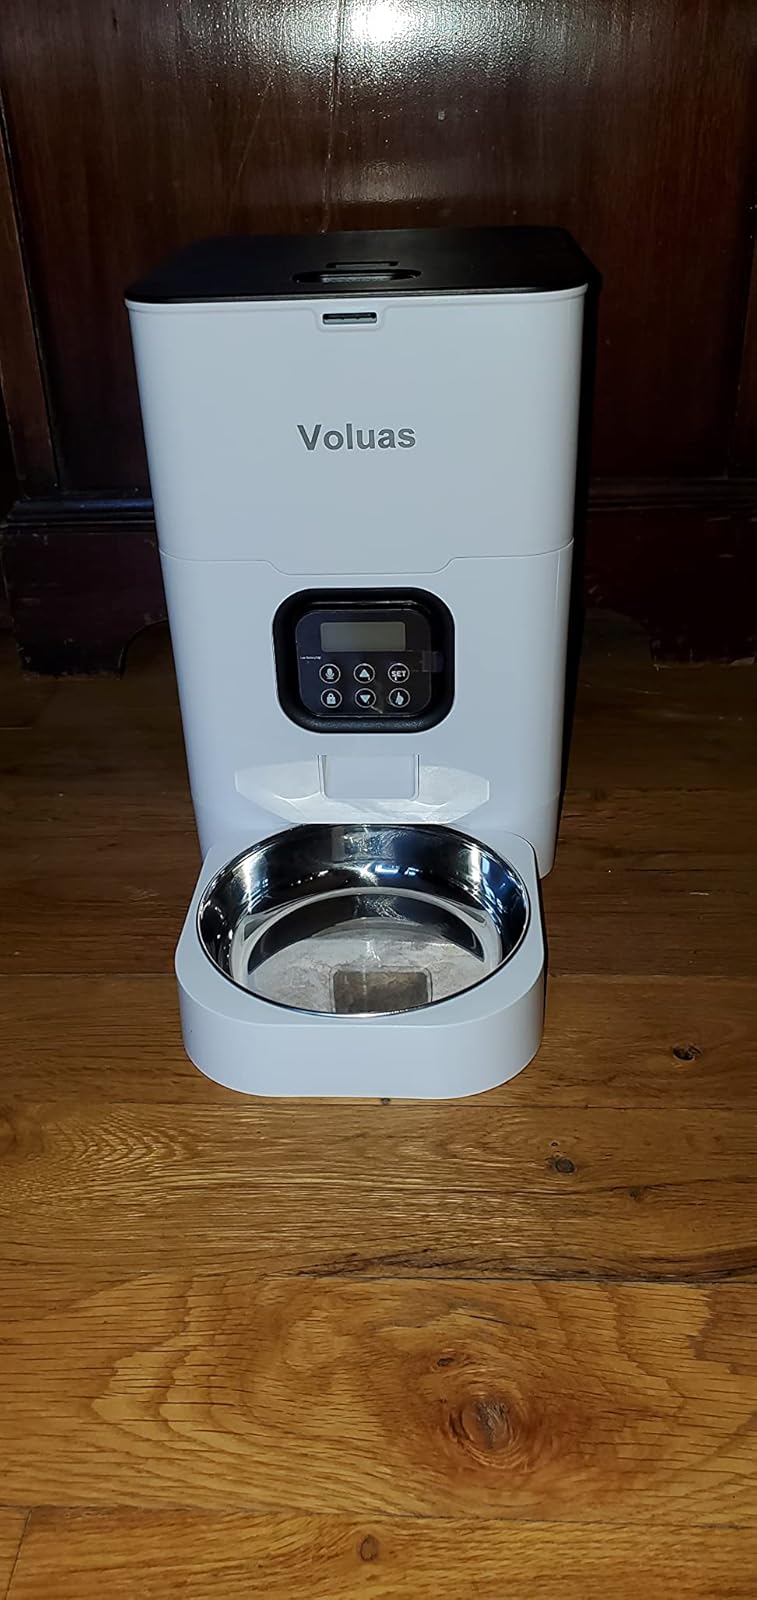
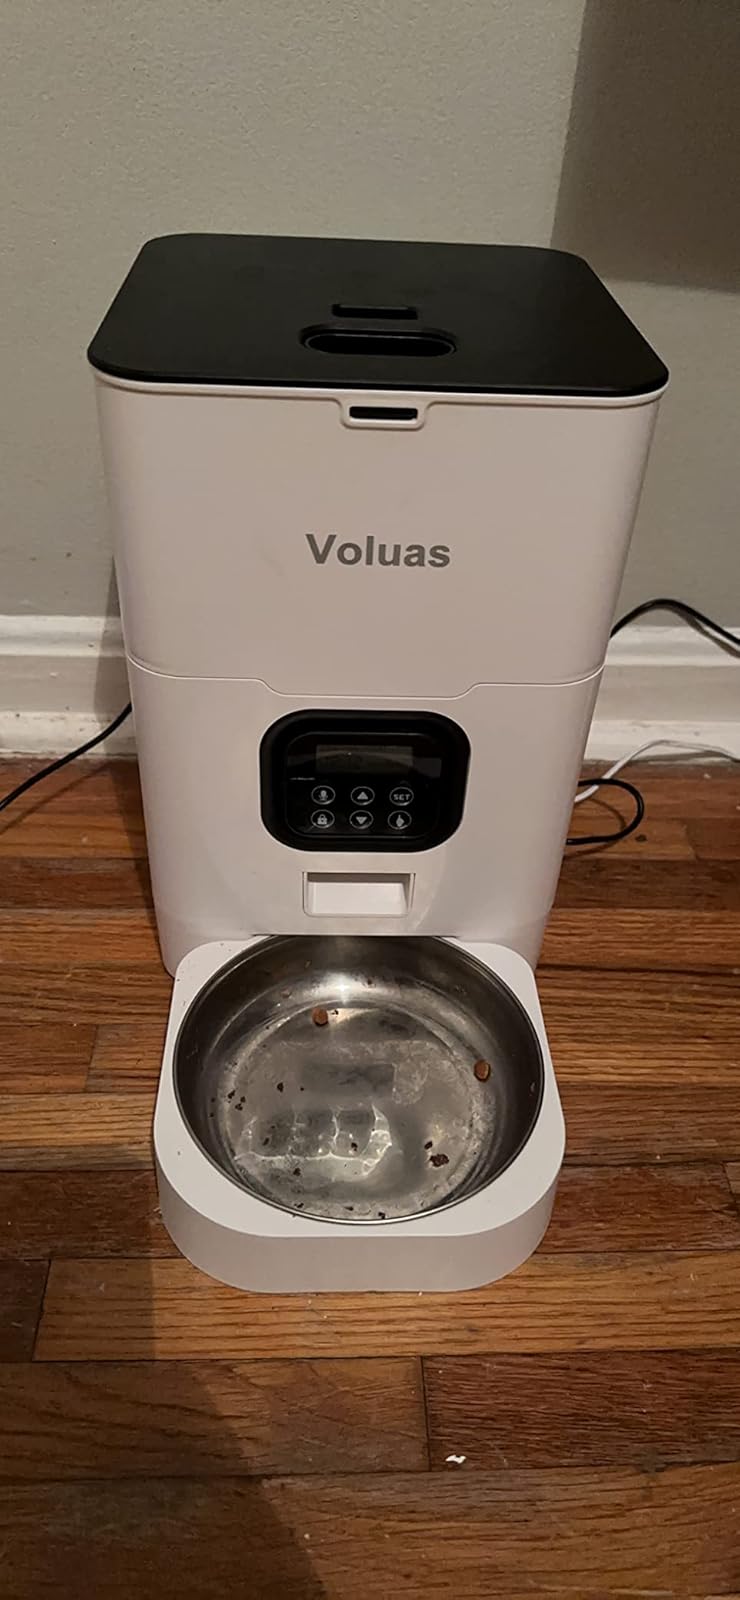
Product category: items_feeder
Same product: yes